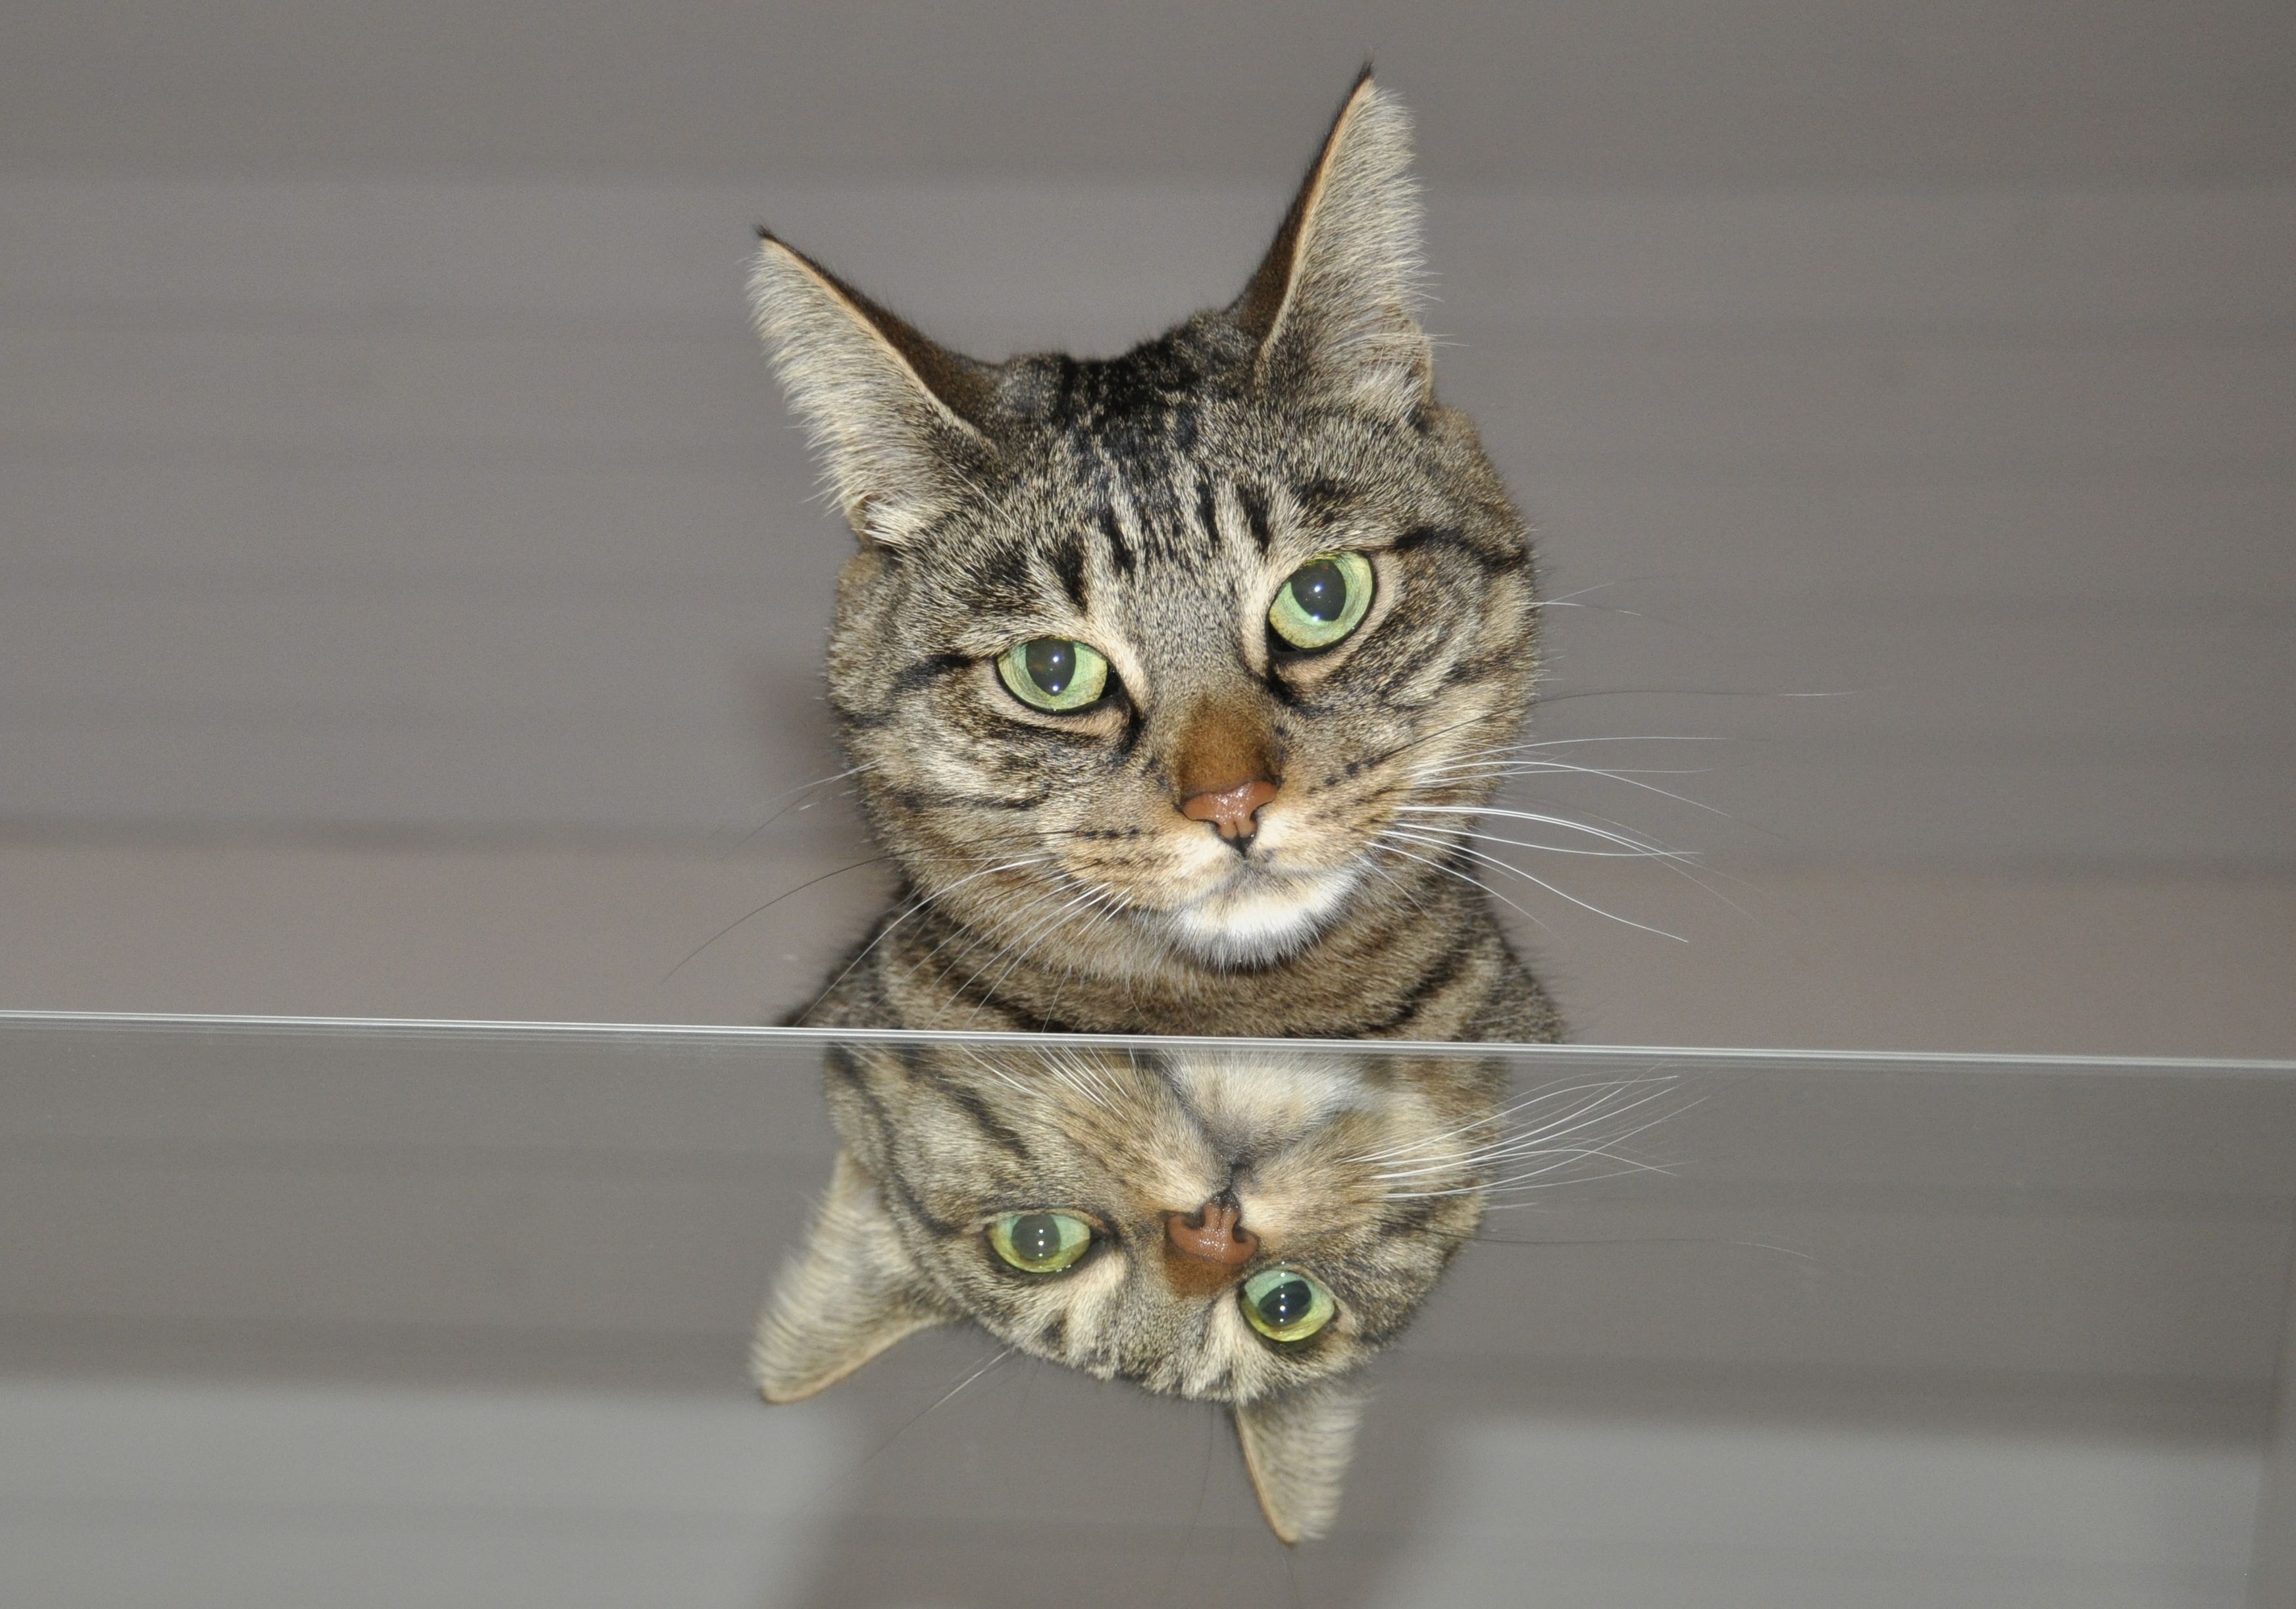
cat, mammal, whiskers, animals, mirror, vertebrate, animal world, domestic cat, mirroring, tabby cat, european shorthair, small to medium sized cats, cat like mammal, domestic short haired cat, american shorthair